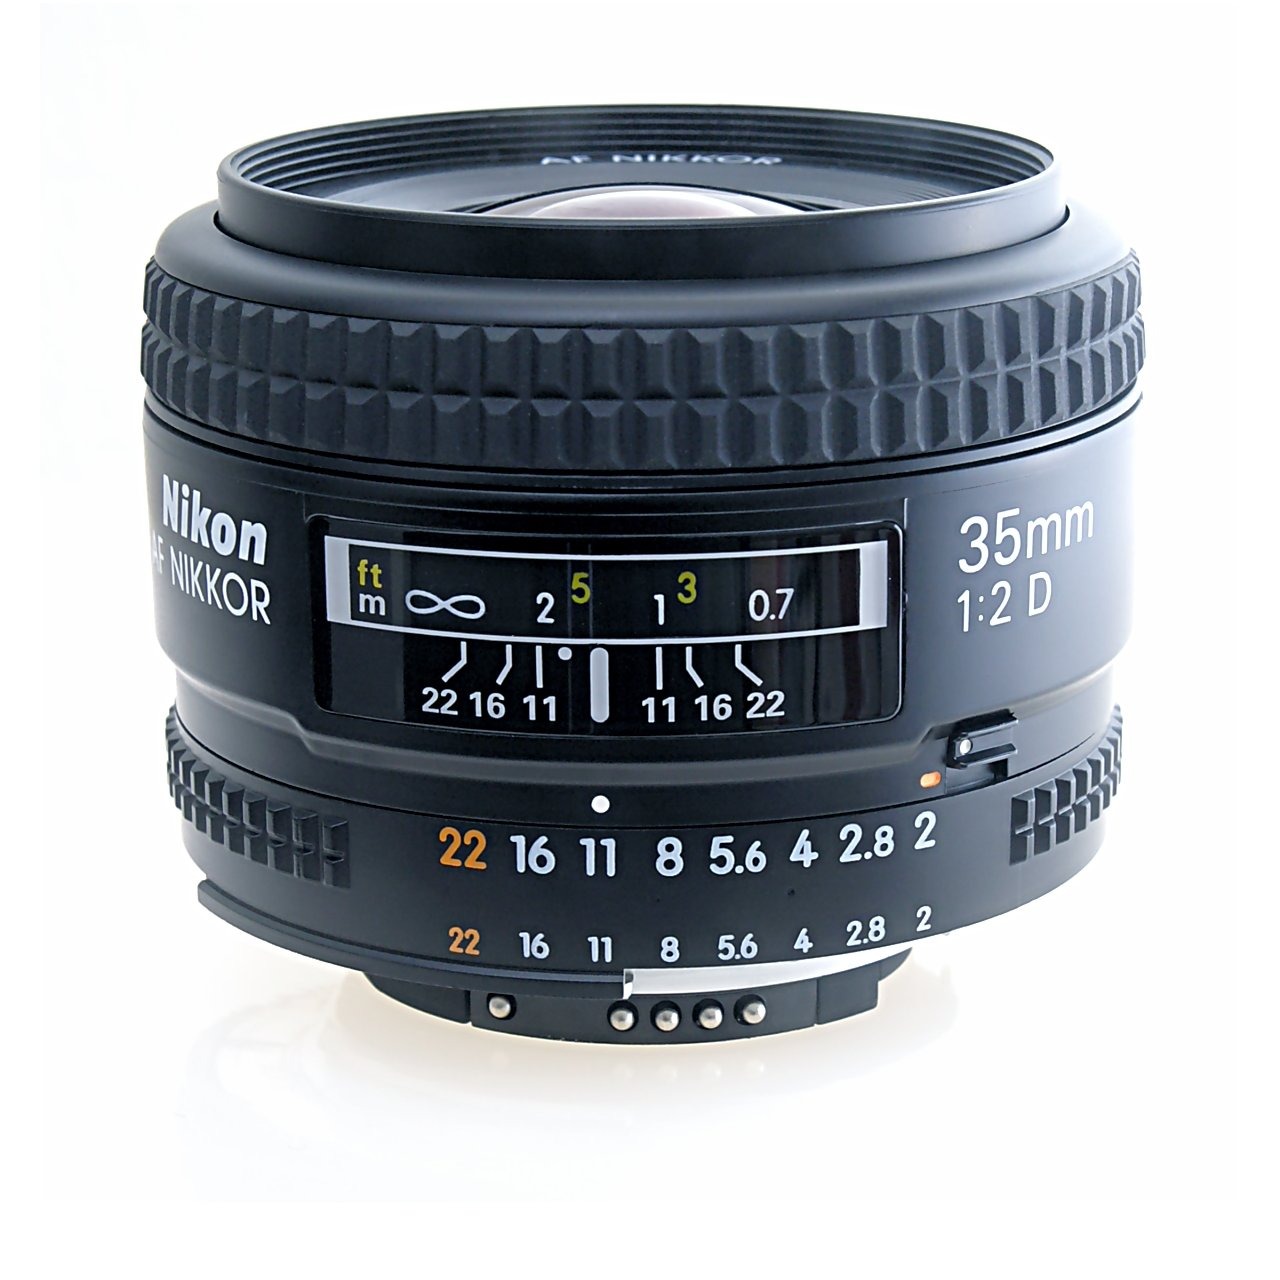
record, camera, photography, photographer, photo, lens, equipment, nikon, product, digital camera, focus, zoom, images, camera lens, magnification, digicam, cameras optics, teleconverter, af nikkor